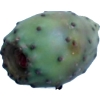
Label: cactus_fruit_green